Euphorbia atropurpurea

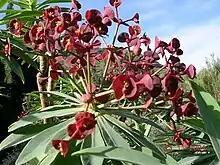
Detail of the floral bracts

The shrub can reach over 2 m with succulent brown stems and branches without spines. It has large bluish green leaves, which form a rosette at the end of the branches. The plant flowers from winter to spring (December to May). The flowers have dark red bracts greater than 1 cm in size. These bracts lend the plant its name, "atropurpurea" (from the Latin "ater" or "black", and purple). It should not be confused with "E. bravoana", which is endemic to the nearby island of La Gomera and also has purple-red bracts. The fruit is a red capsule with three dark brown seeds.